Thal, St. Gallen

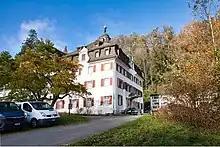
Marienburg in Thal

The Weinburg was of regional importance as the seat of noble dynasties (1419–1686), of federal importance as a county recorder's office (1686–1772) and of European importance as the seat of the Prince of Hohenzollern-Sigmaringen (1817–1929). After the First World War, the House of Hohenzollern-Sigmaringen was impoverished and Prince Friedrich von Hohenzollern (1891–1965) was forced to sell the Weinburg estate. The Steyler Mission Society (Societas Verbi Divini, SVD) was found as the buyer. On 2 December 1929, the contract of sale was concluded. One year later, the Weinburg could be opened under the new name Gymnasium Marienburg, first as a mission school. The secondary school was followed by a theological seminary and finally a high school. In the summer of 2012, the high school closed its doors.